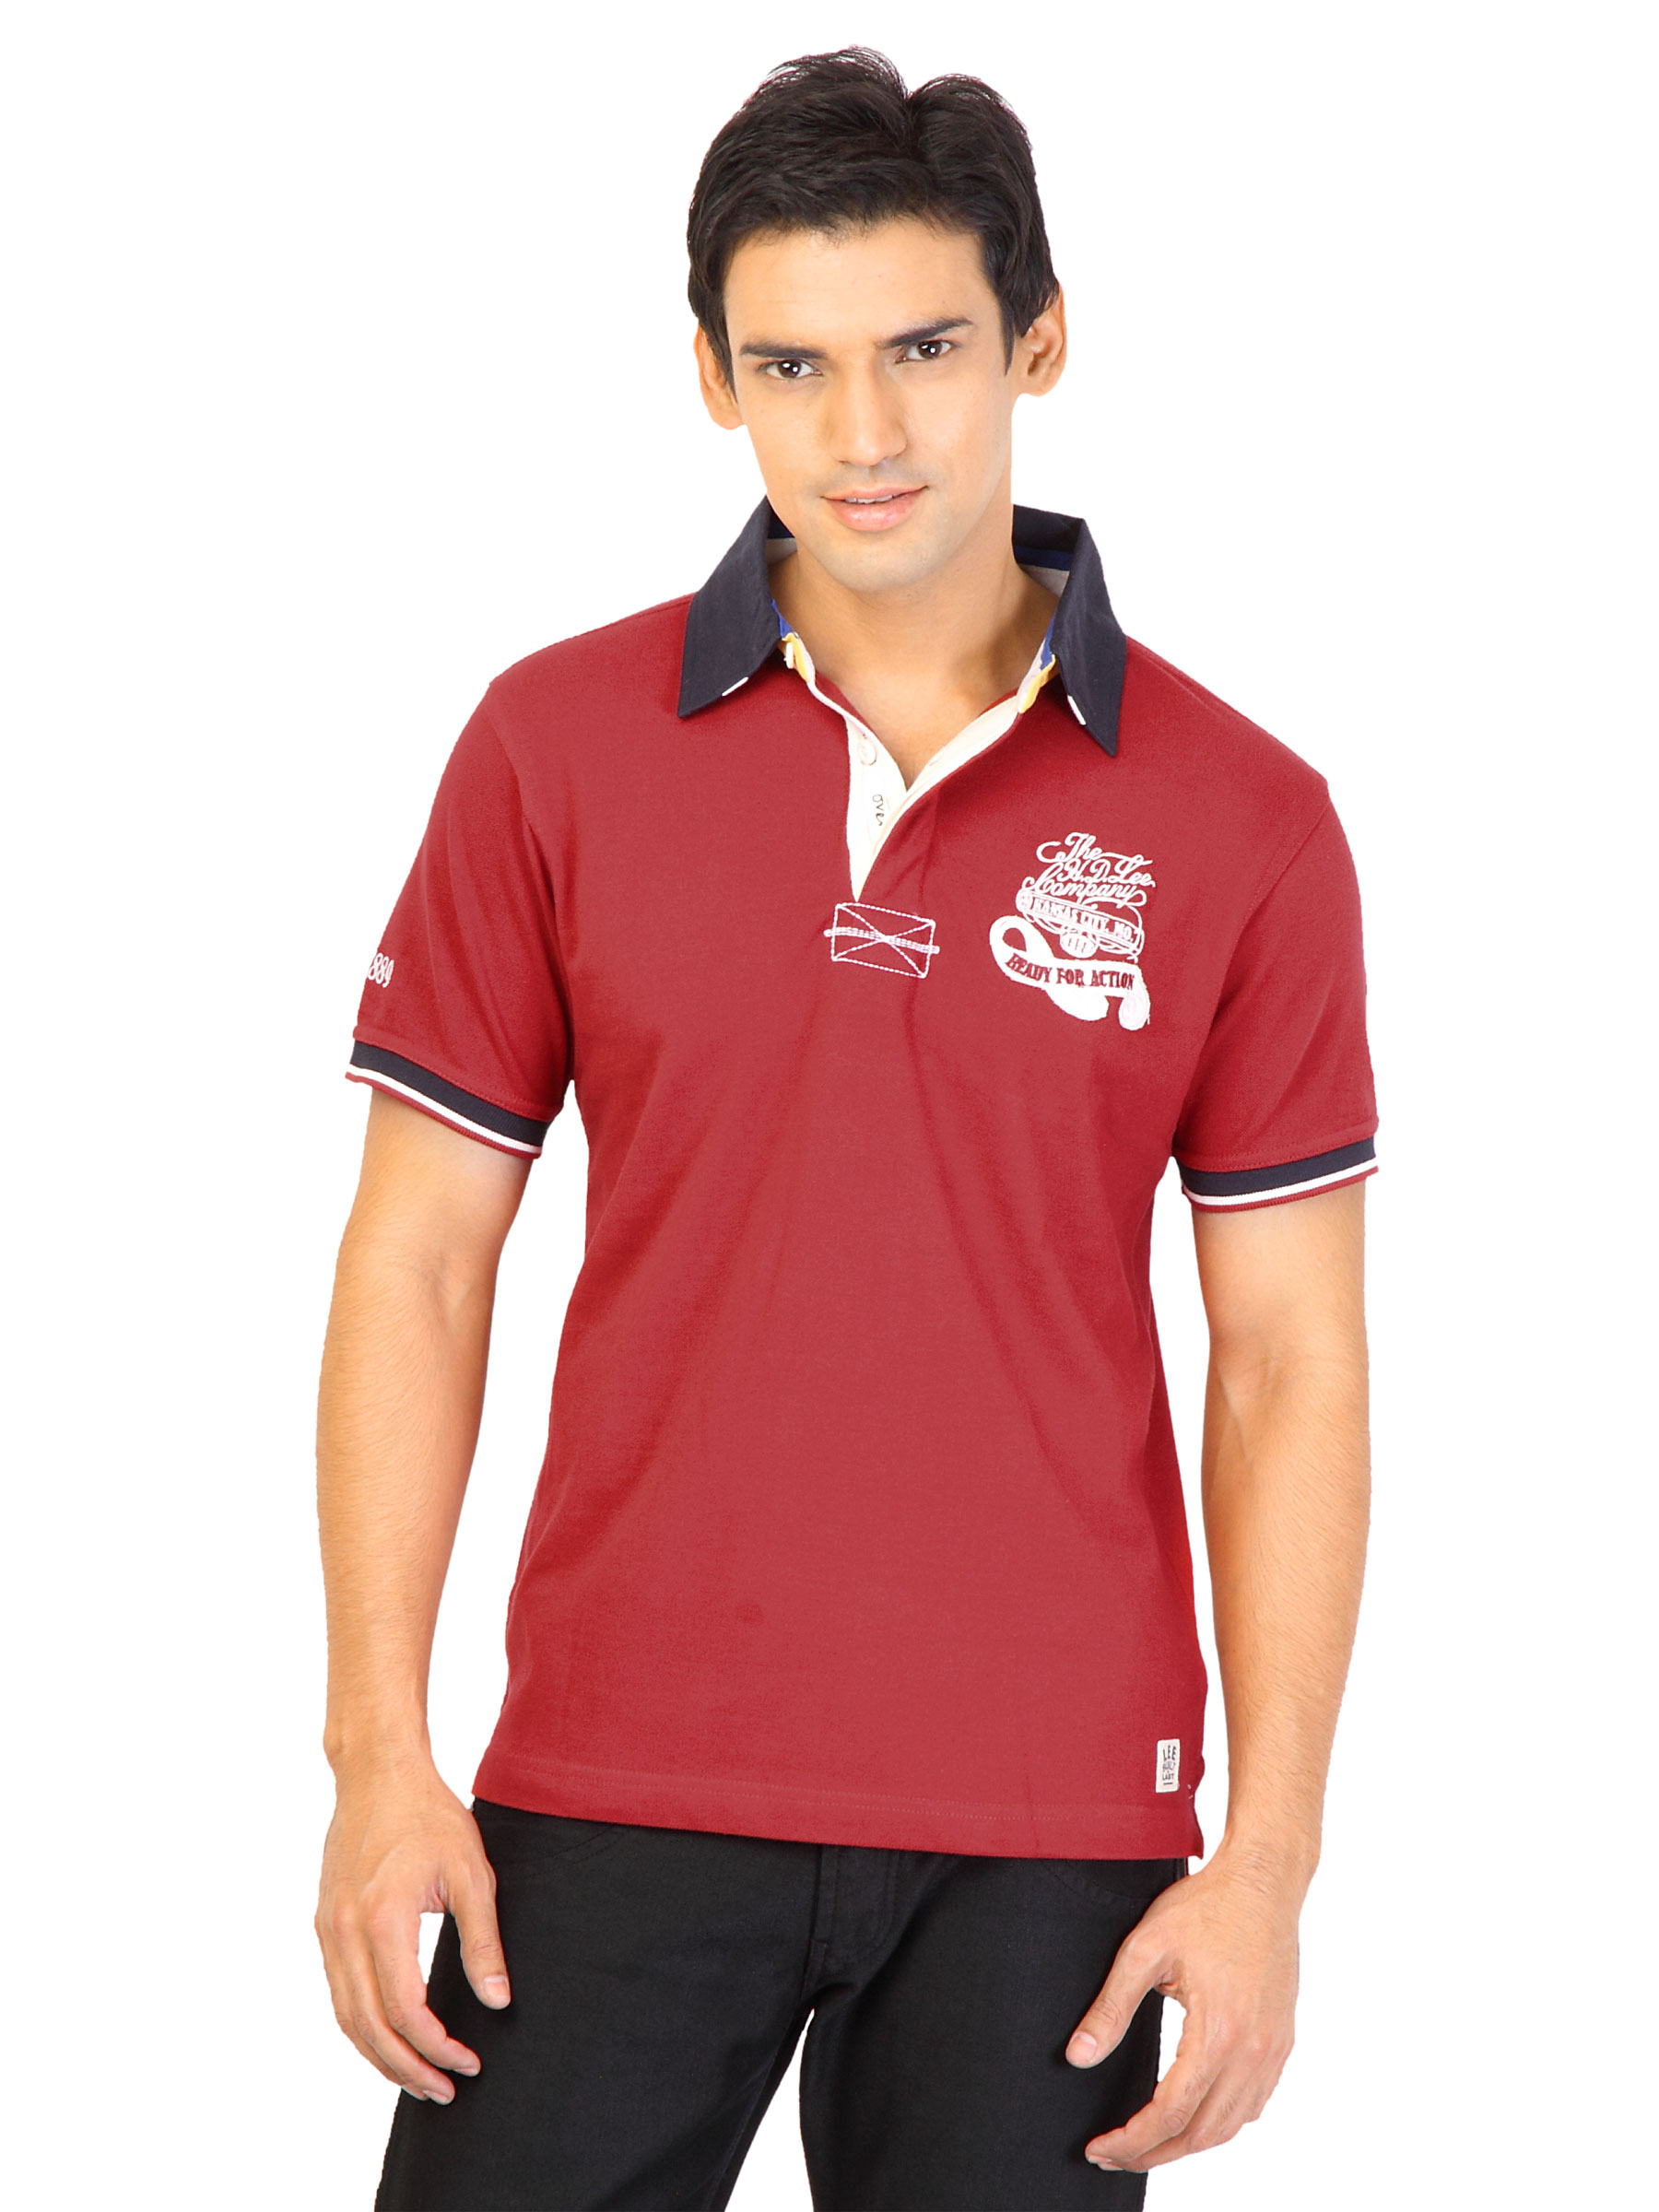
Lee Men Solid Red Tshirts
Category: Apparel / Topwear / Tshirts
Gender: Men
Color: Red
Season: Summer 2011
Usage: Casual